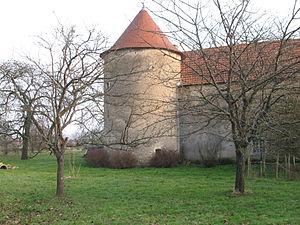
Cet article recense de manière non exhaustive les châteaux, maisons fortes, mottes castrales, situés dans le département français de Saône-et-Loire. Il est fait état des inscriptions et classements au titre des monuments historiques.
Le château de Saint-Mauris est situé sur la commune de Saint-Maurice-de-Satonnay en Saône-et-Loire, à flanc de pente.